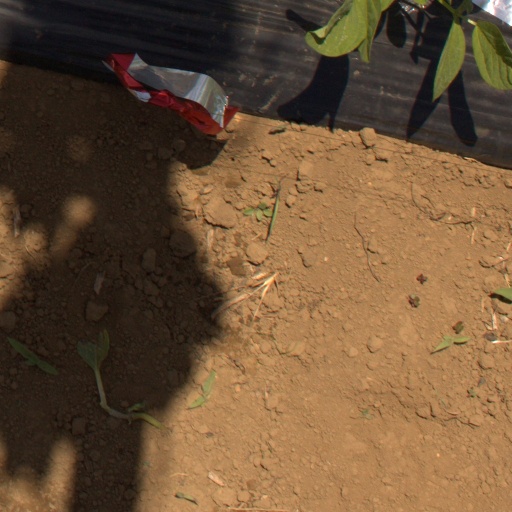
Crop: Jerusalem artichoke